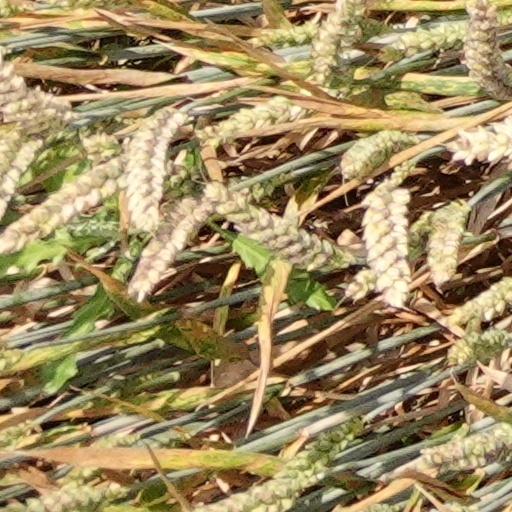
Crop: wheat